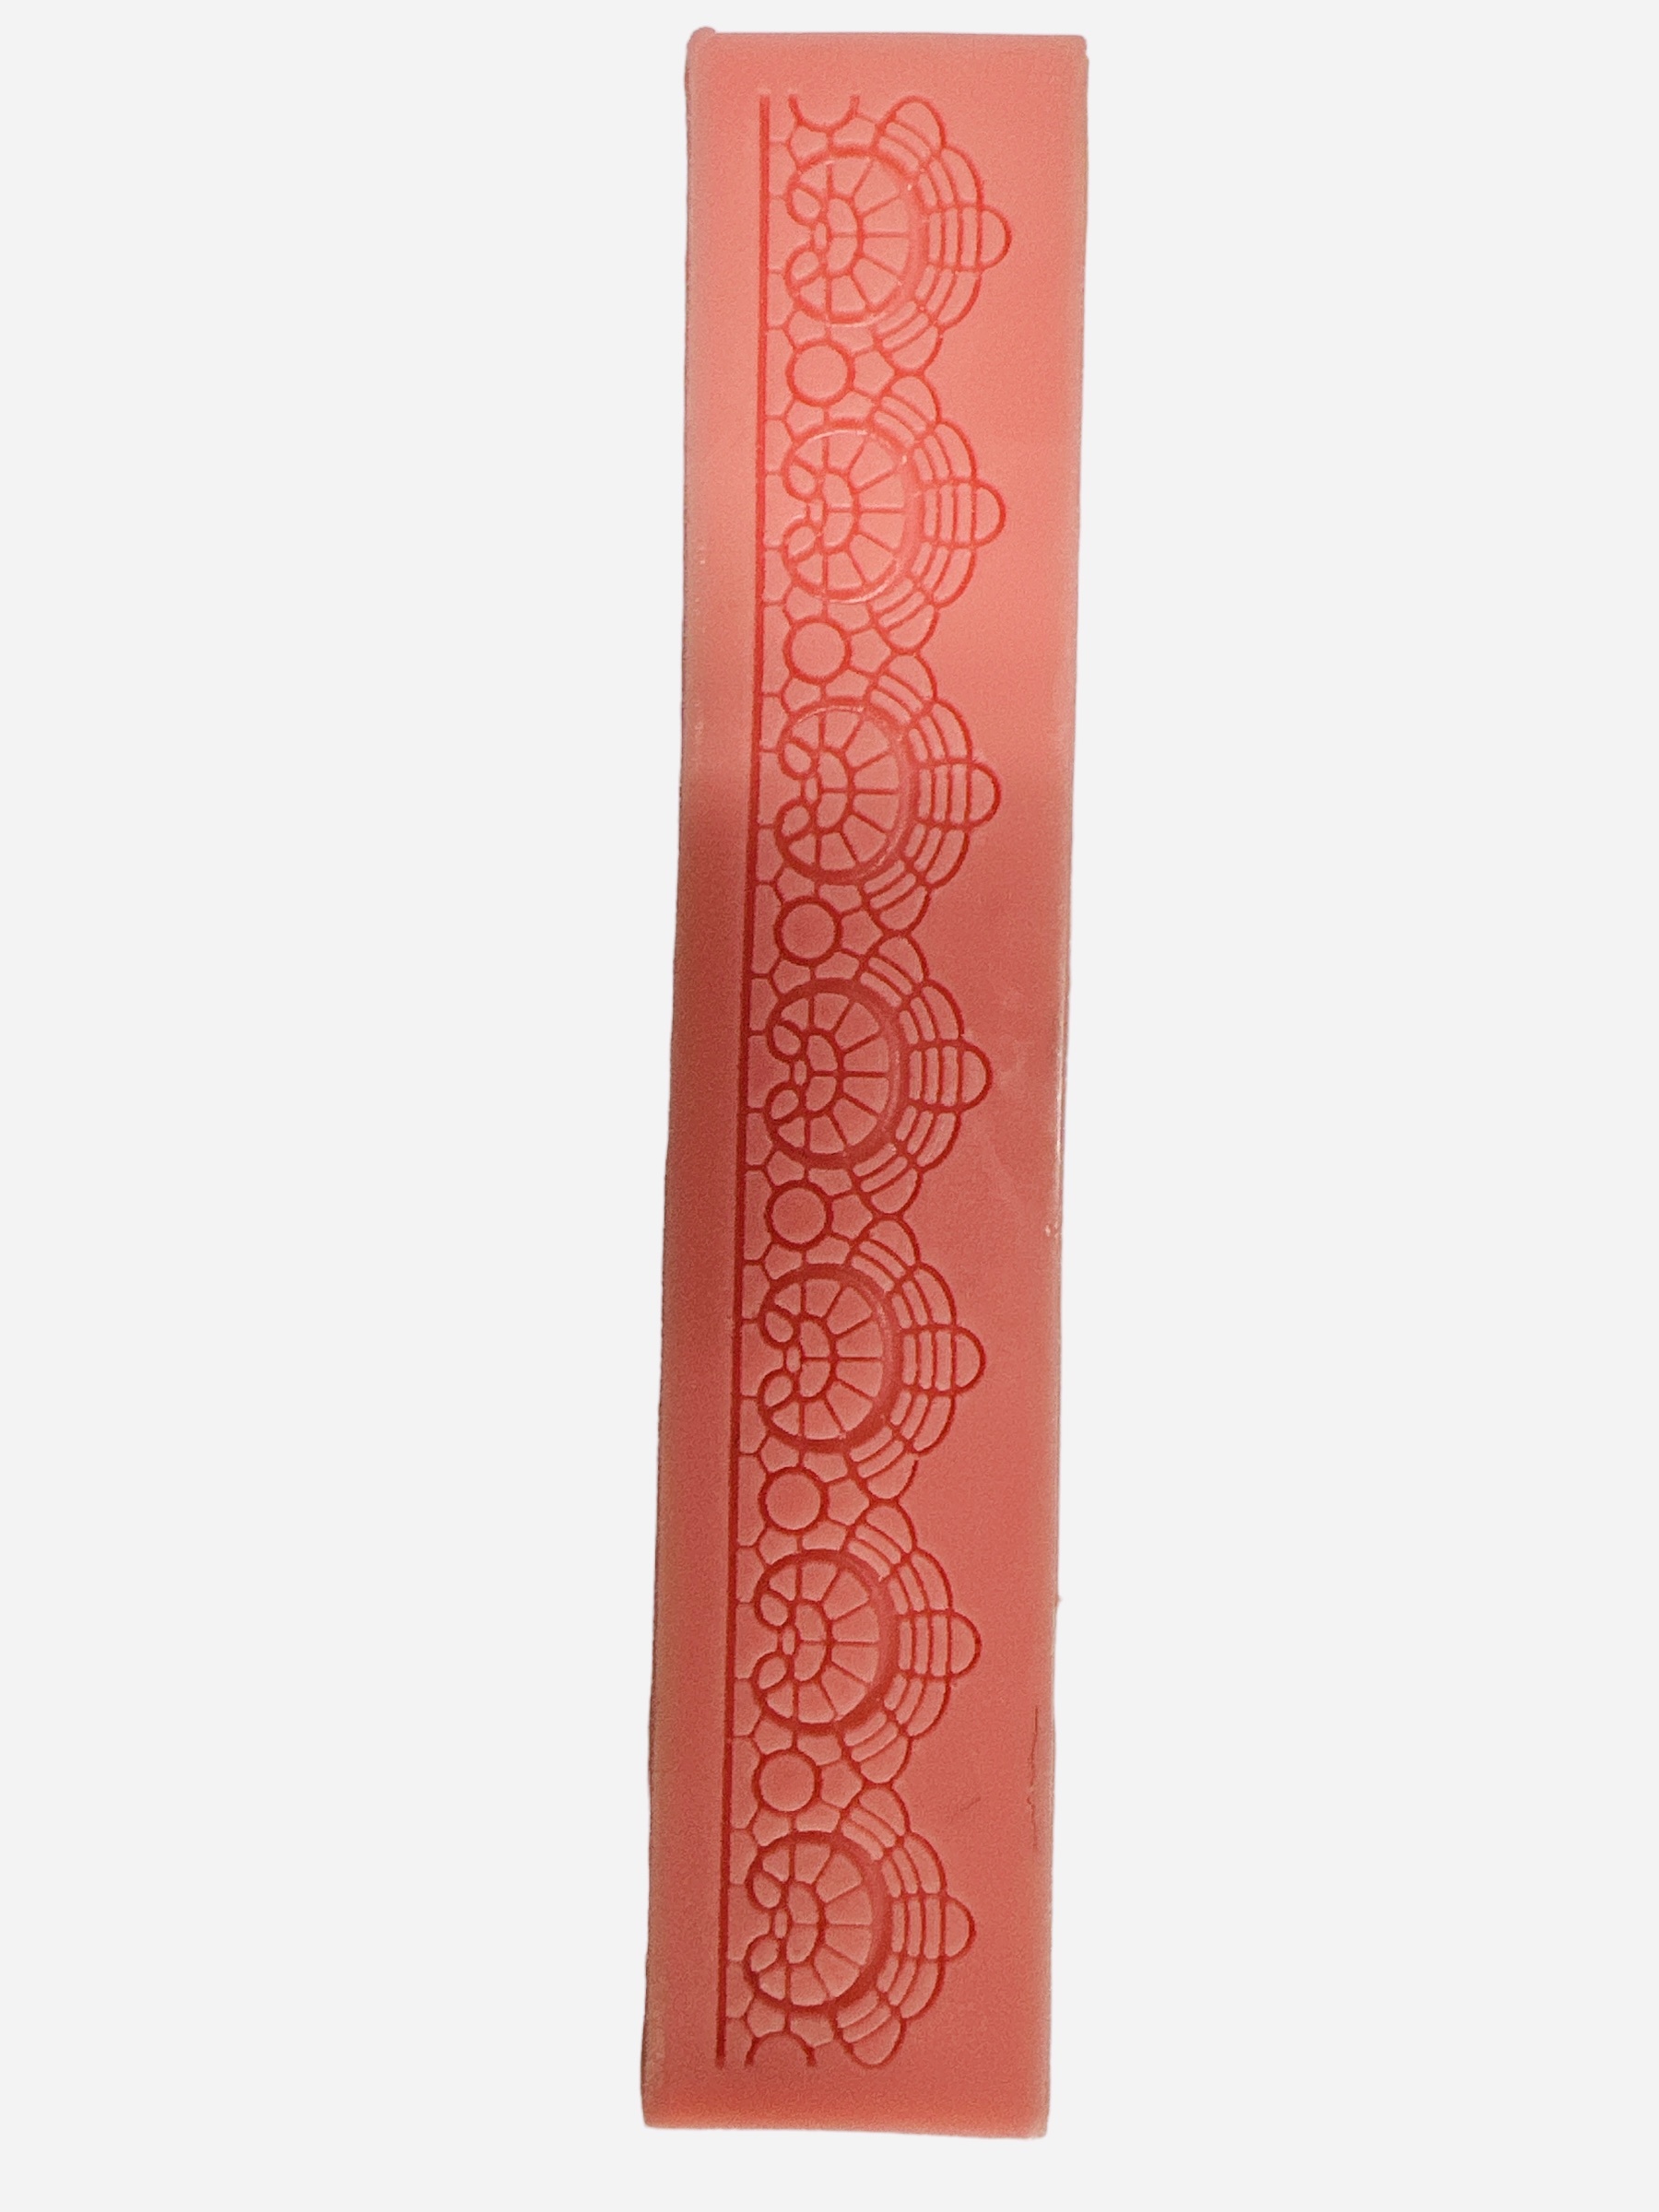
C3 LACE MAT SILICON
C3 LACE MAT SILICON 15.5cm LONG
Brand: CAROLINES SUGAR ART
Category: Home & Garden > Kitchen & Dining > Kitchen Tools & Utensils > Rolling Pin Accessories > Rolling Pin Covers & Sleeves